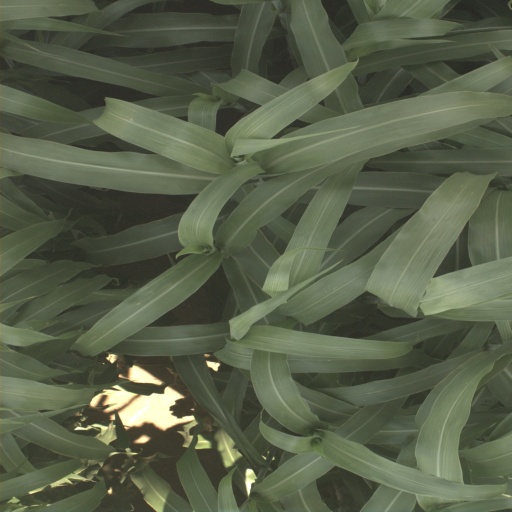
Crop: sorghum